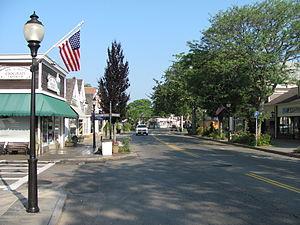
Falmouth est une ville des États-Unis. Elle se situe dans l'État américain du Massachusetts, sur le cap Cod.